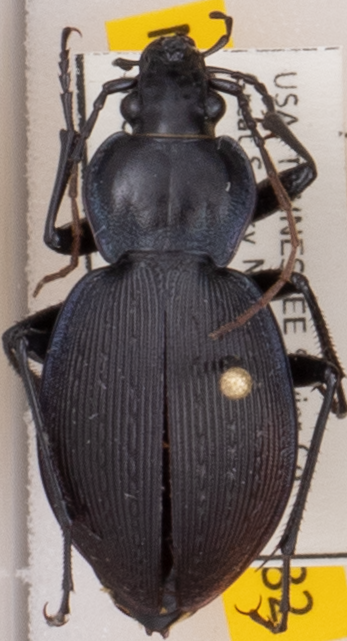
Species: Carabus goryi
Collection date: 2022-05-24
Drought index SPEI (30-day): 0.302
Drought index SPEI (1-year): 0.662
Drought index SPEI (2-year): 1.34